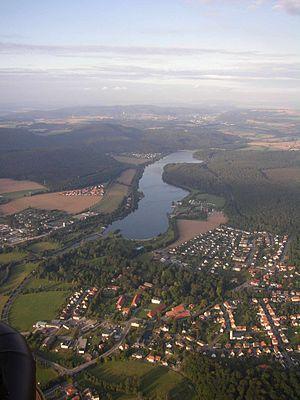
Lac du Schieder (Emmerstausee) à Schieder-Schwalenberg, arrondissement de Lippe, Rhénanie-du-Nord-Westphalie, Allemagne. Italiano: Lago Schieder (Emmerstausee) in Schieder-Schwalenberg, Circondario della Lippe, Nord Reno-Westfalia, Germania.